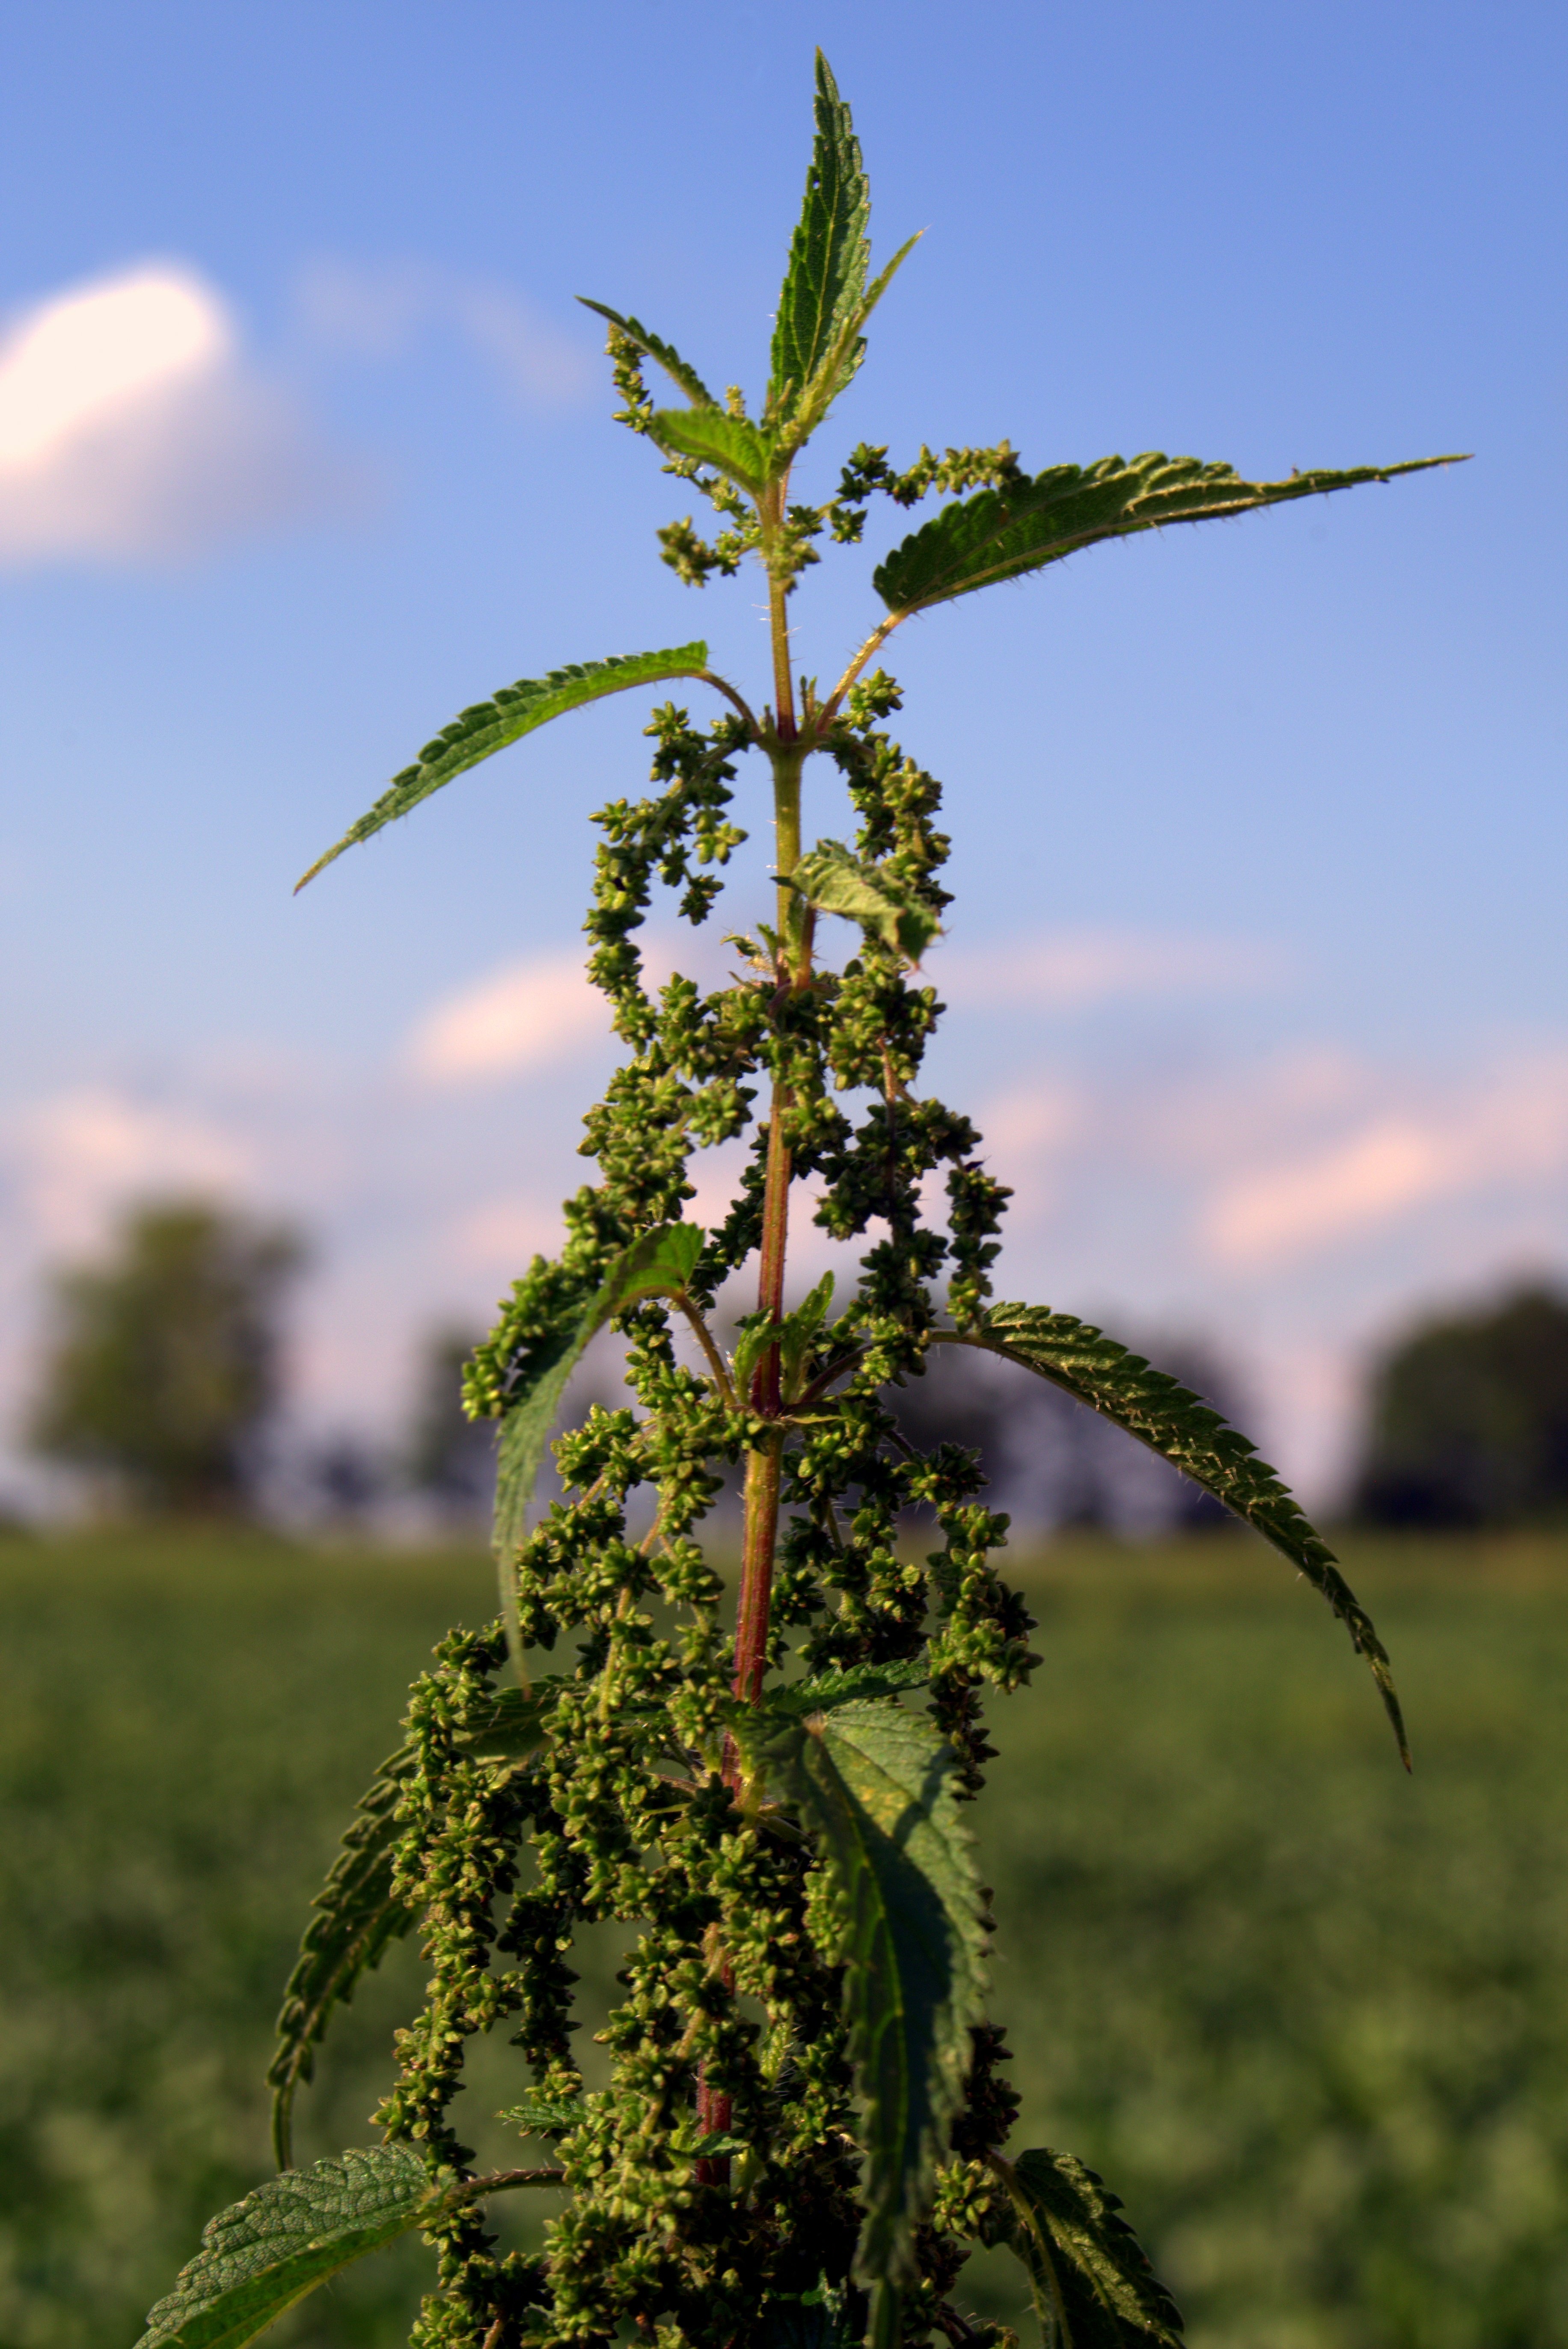
tree, nature, branch, plant, field, leaf, flower, food, green, herb, produce, botany, agriculture, flora, weed, seeds, shrub, herbs, flowering plant, stinging nettle, a medicinal plant, natural medicine, plant stem, woody plant, land plant, arecales